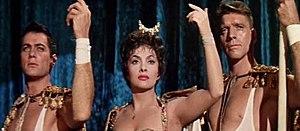
Trapèze est un film américain réalisé par Carol Reed, sorti en 1956.
Robert Krasker, né le 13 août 1913 à Perth et mort le 16 août 1981 à Londres, est un directeur de la photographie australien.